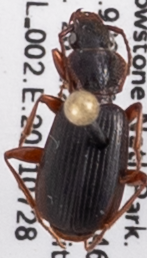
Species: Cymindis cribricollis
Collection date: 2021-07-28
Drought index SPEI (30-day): -0.688
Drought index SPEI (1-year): -1.69
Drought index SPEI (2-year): -0.638